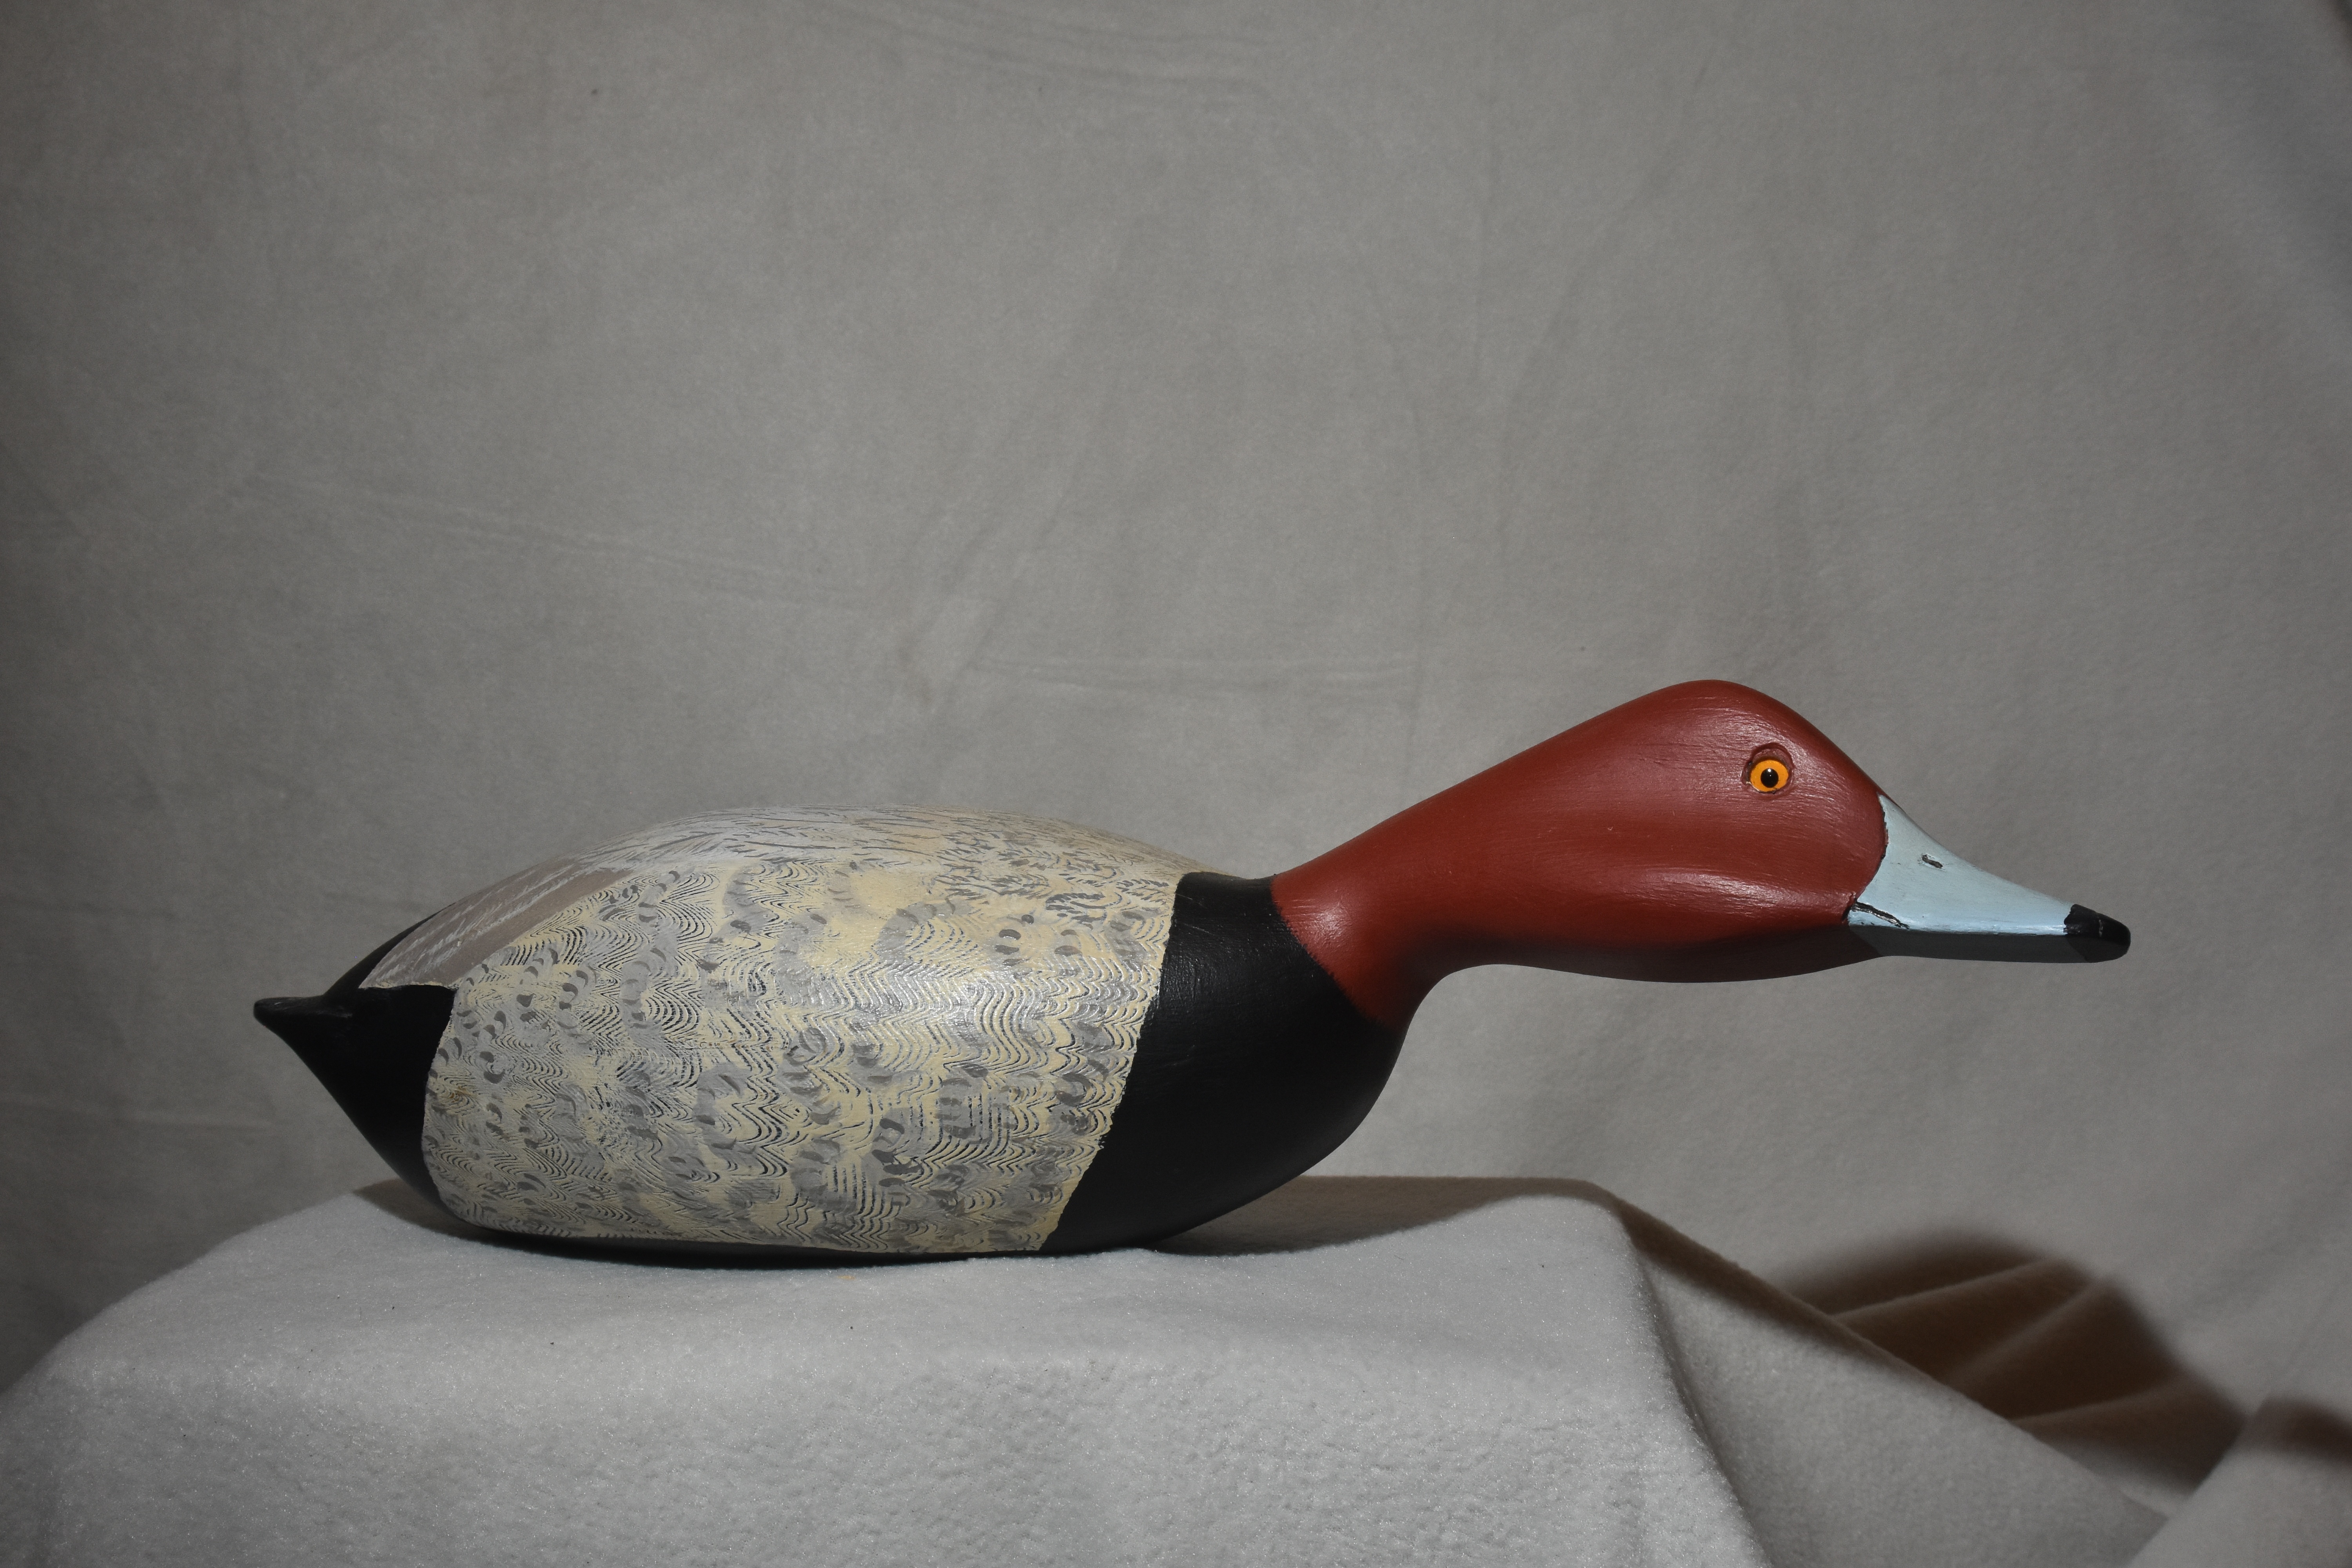
Redhead Drake
By S. Moritz
Brand: Atlantic Wildfowl Heritage Museum
Category: Arts & Entertainment > Hobbies & Creative Arts > Collectibles > Collectible Weapons > Collectible Guns > Shotguns